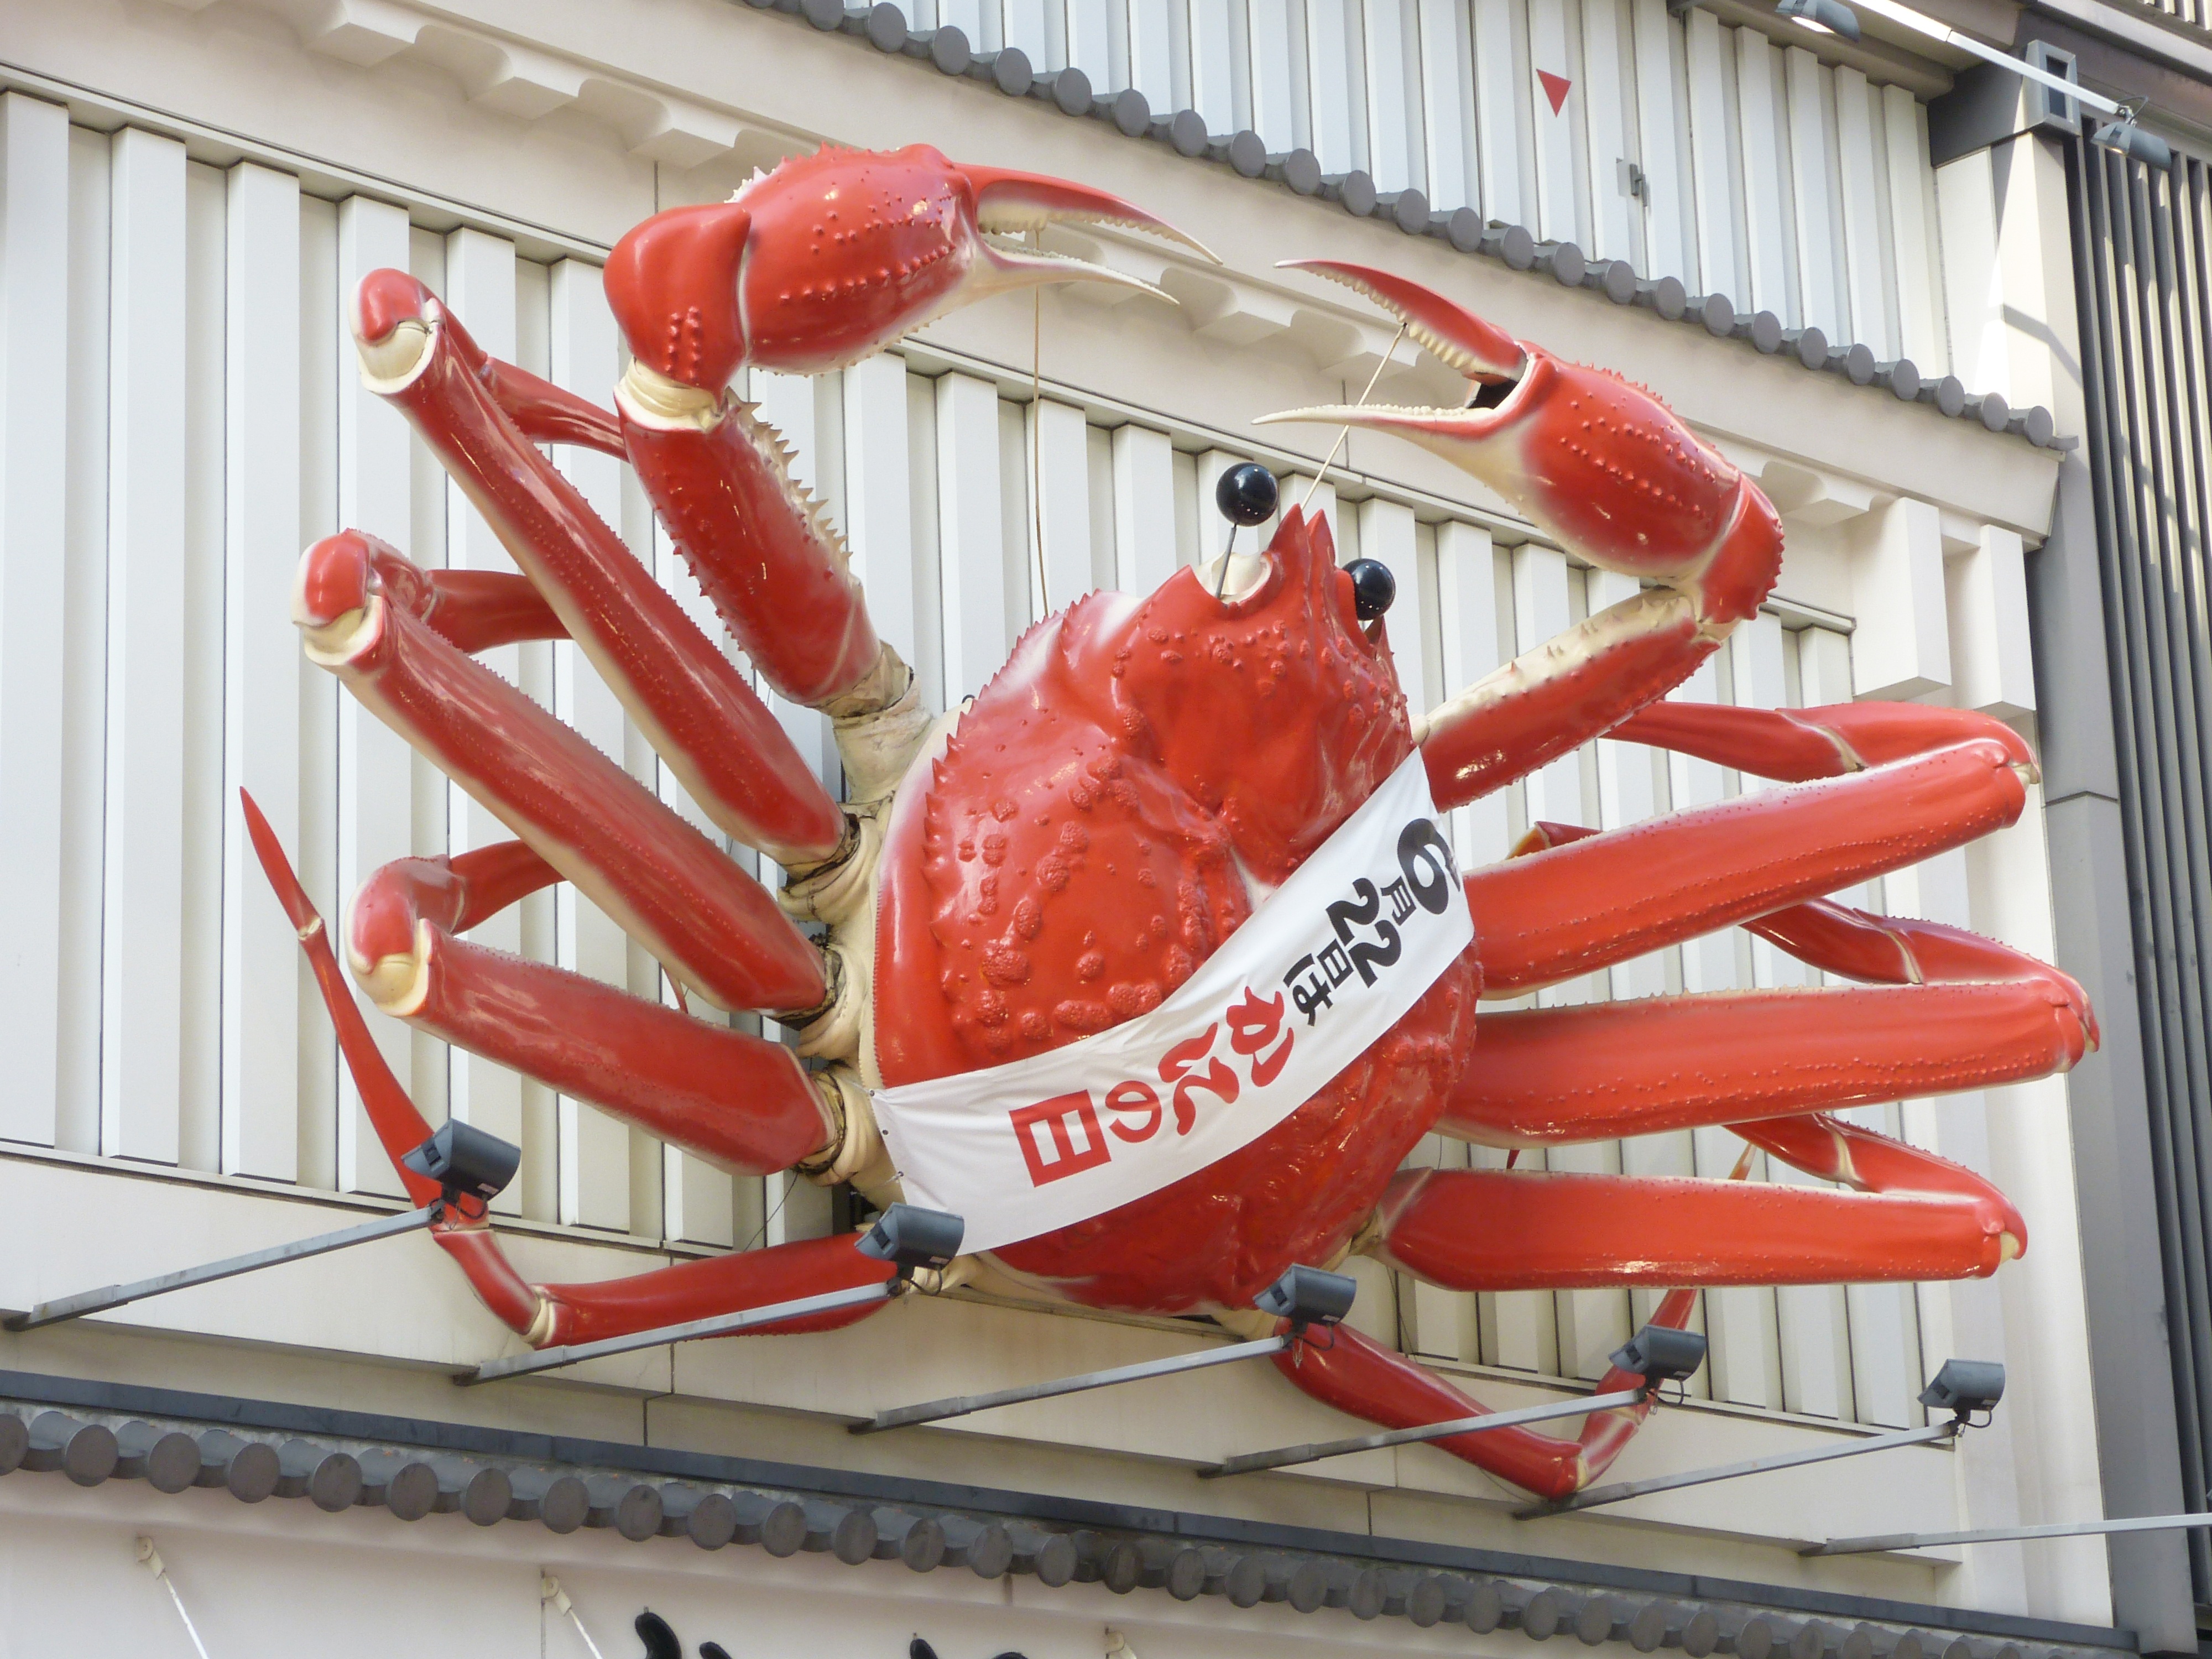
restaurant, food, red, seafood, japan, crab, osaka